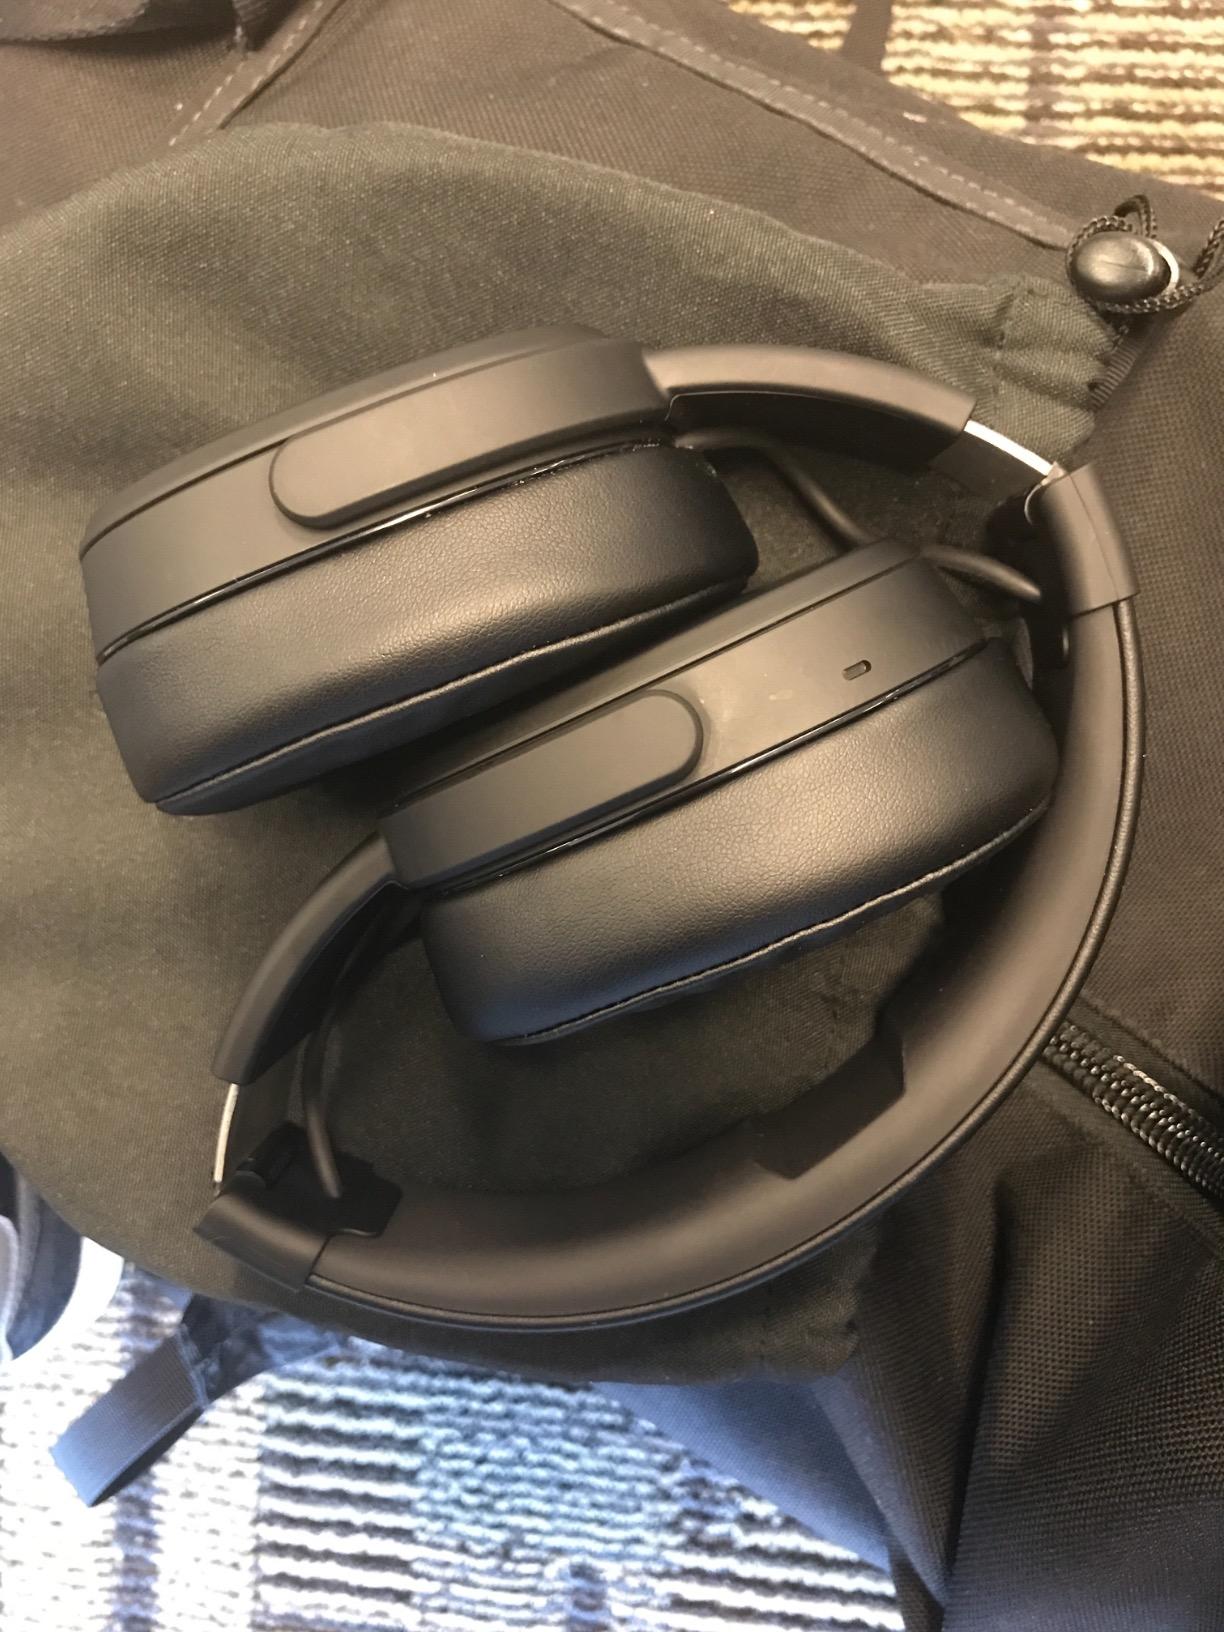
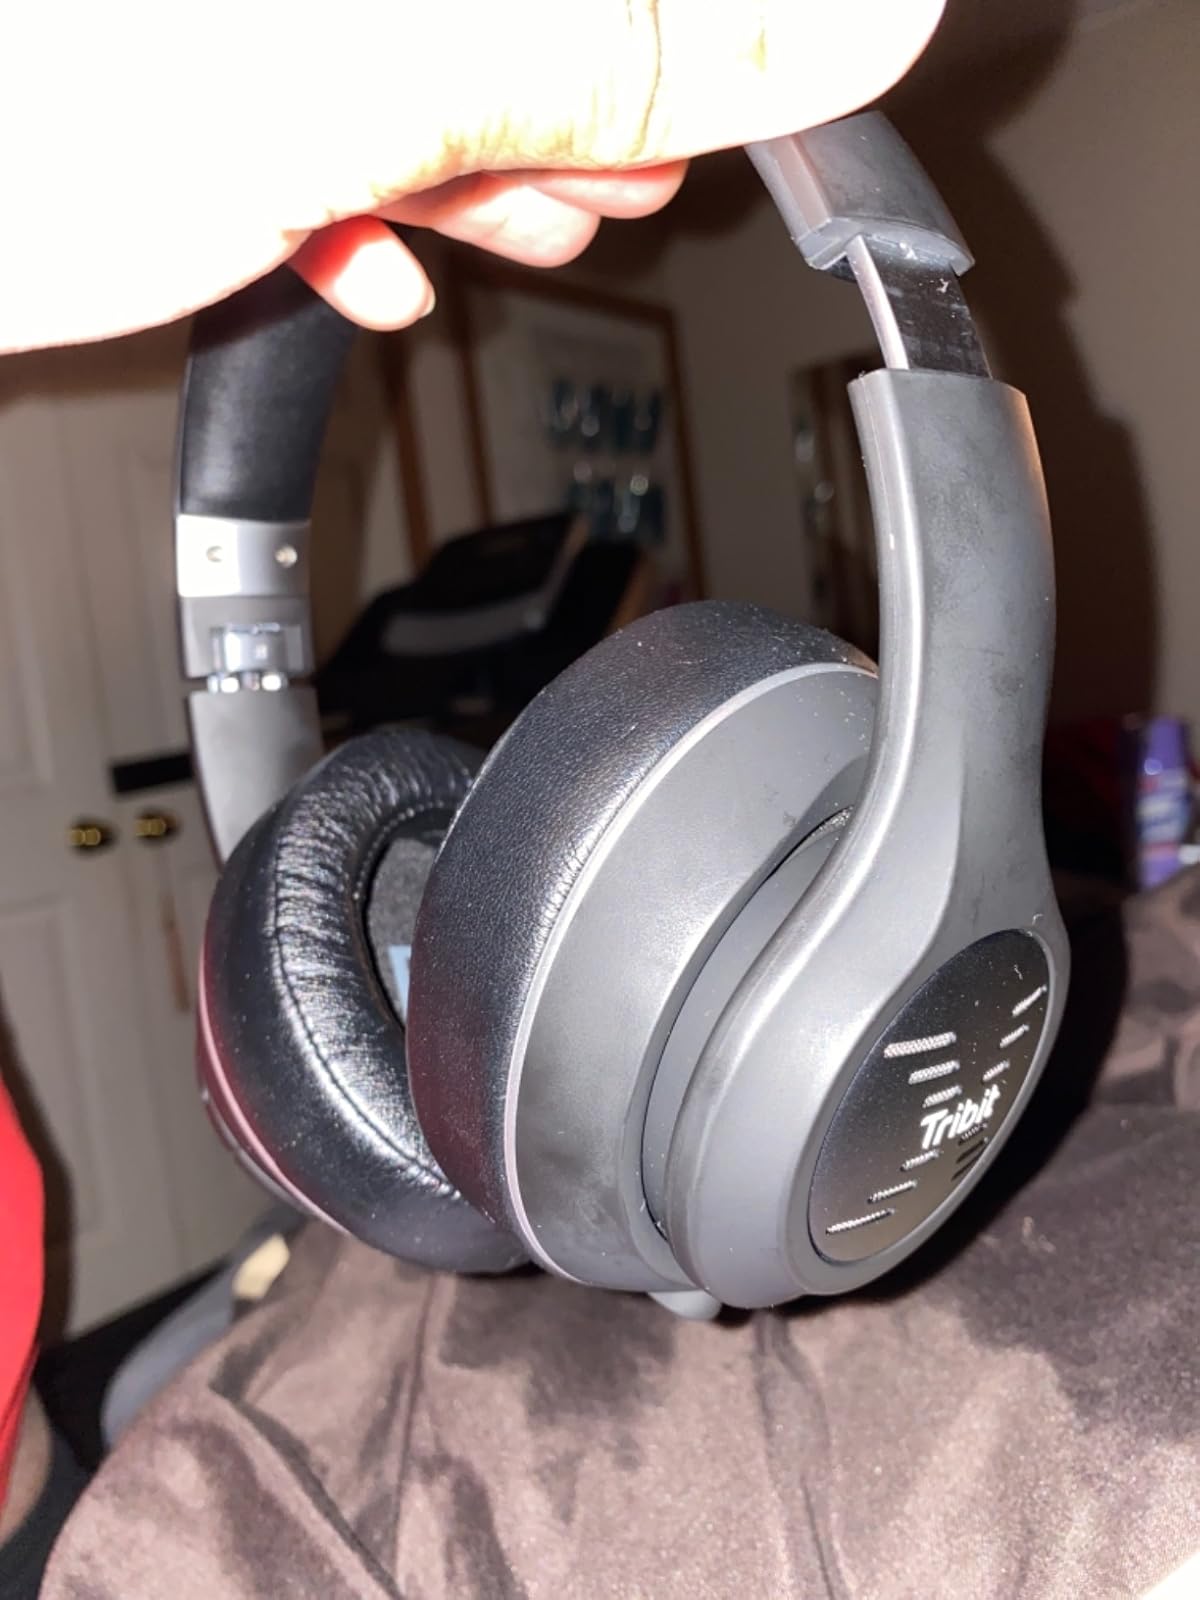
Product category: headphones
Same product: no